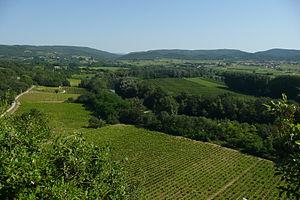
Paysage depuis La Roque-sur-Cèze.
Le côtes-du-rhône est un vin d'appellation d'origine contrôlée produit sur les rives droite et gauche du Rhône entre Vienne et Avignon.